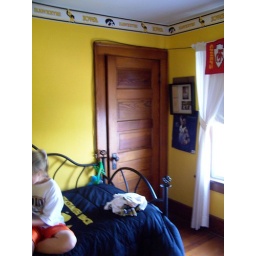
the south bedroom upstairs in Grandma &amp;amp; Grandpa's old farm house